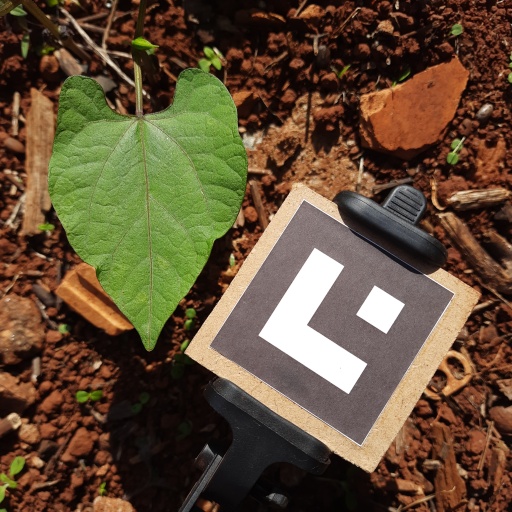
Observations: wavy surface, no eating holes, under sunlight